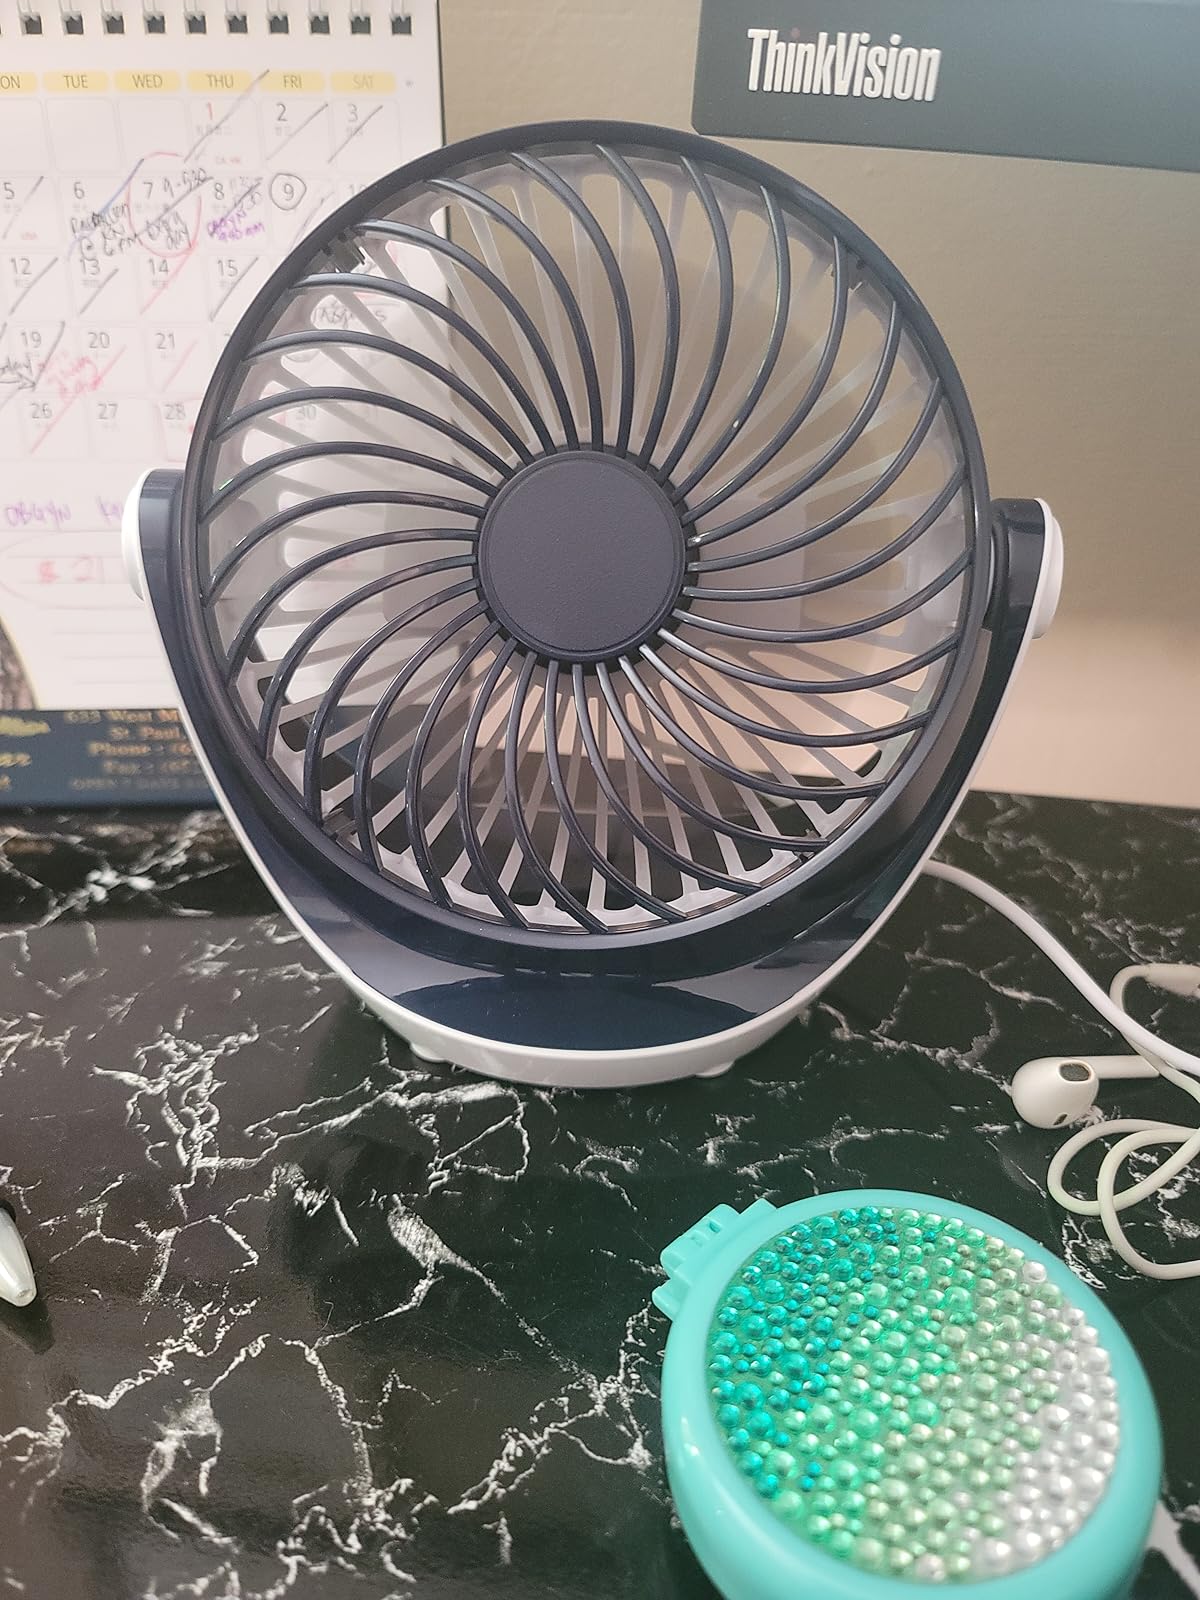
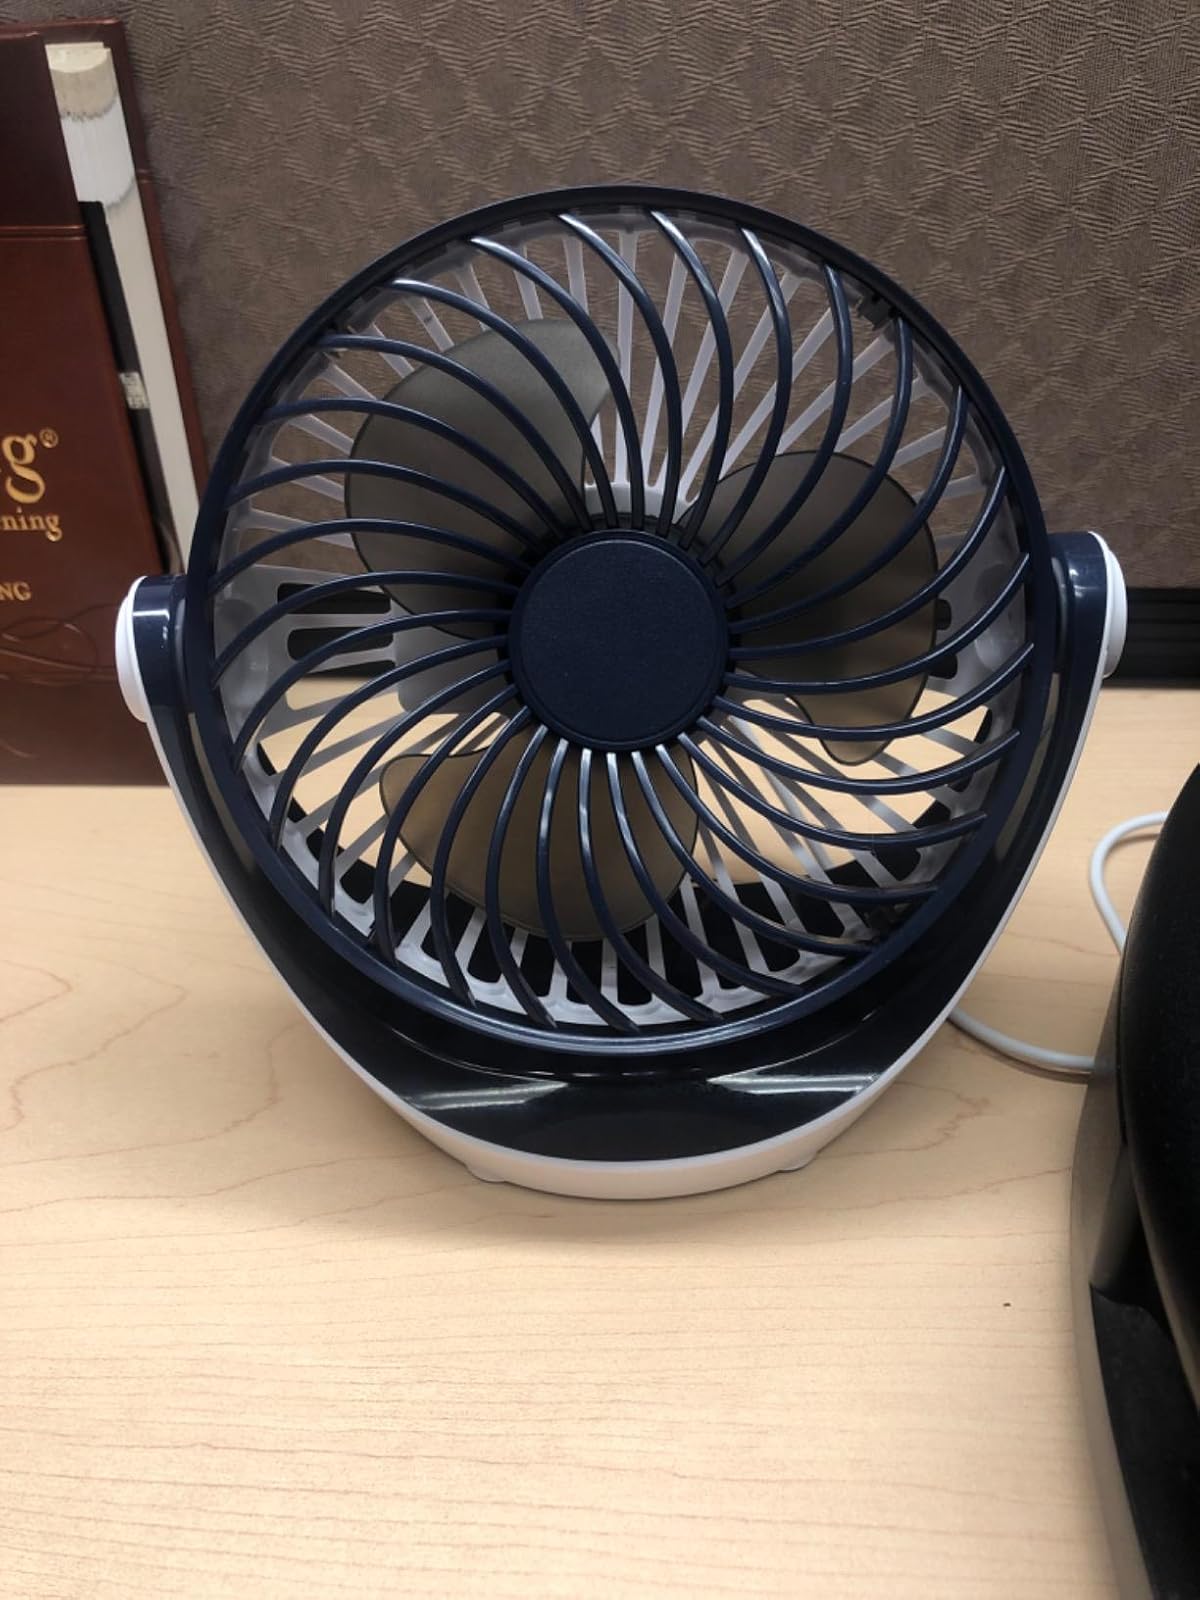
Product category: fan
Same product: yes